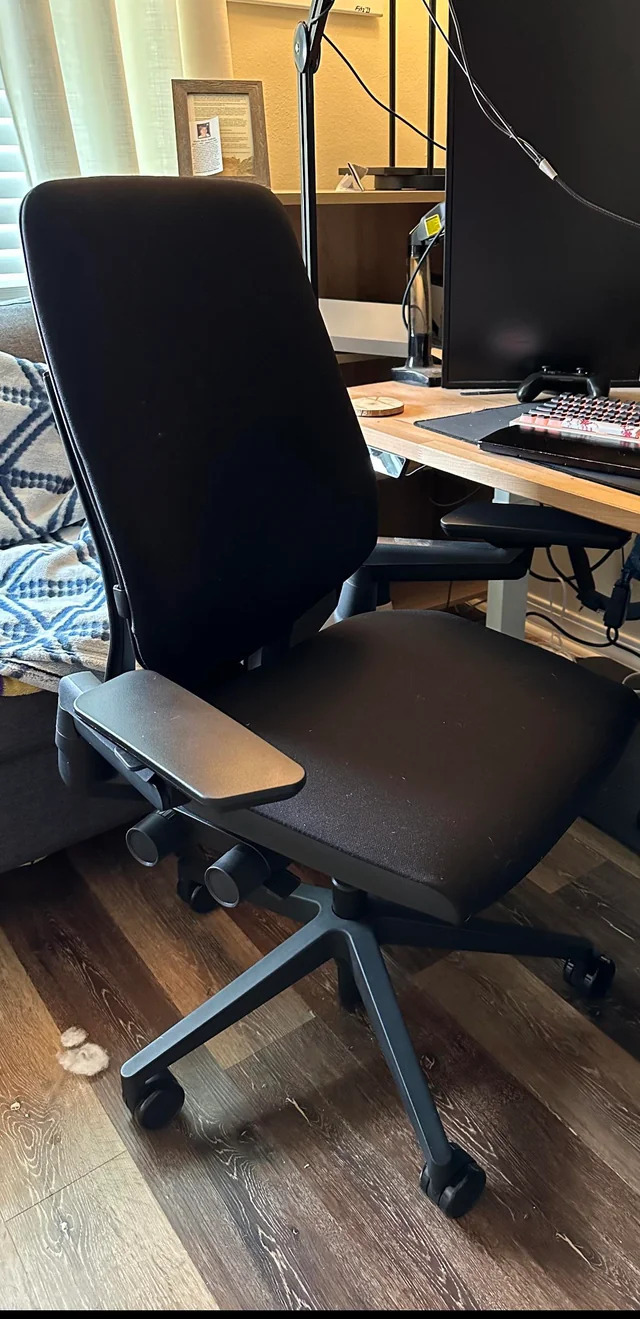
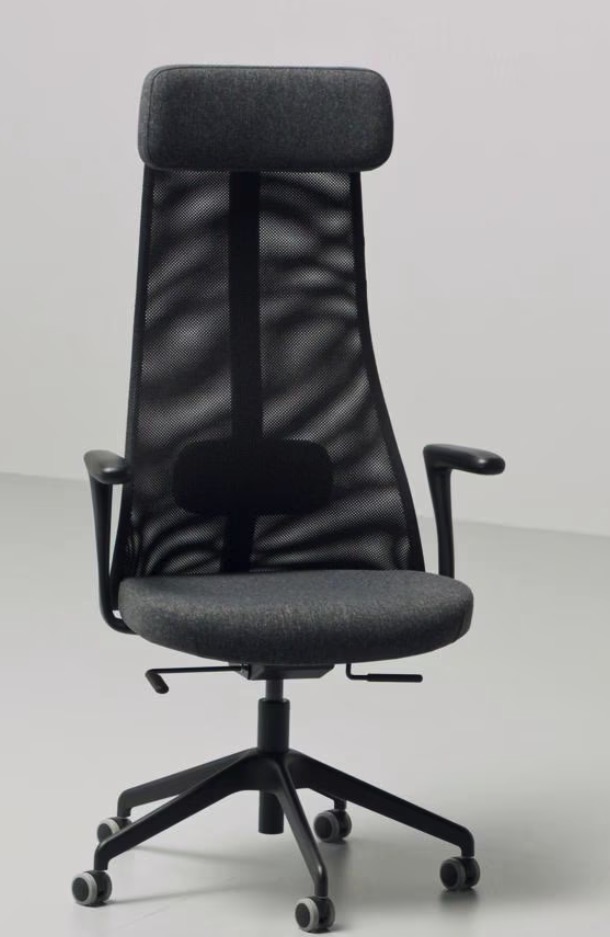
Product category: items_chair
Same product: no